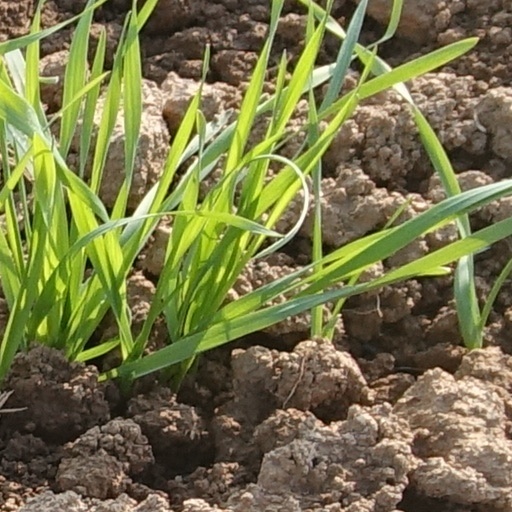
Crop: wheat